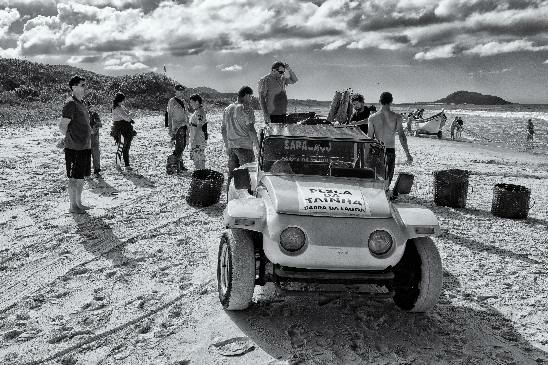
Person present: Yes